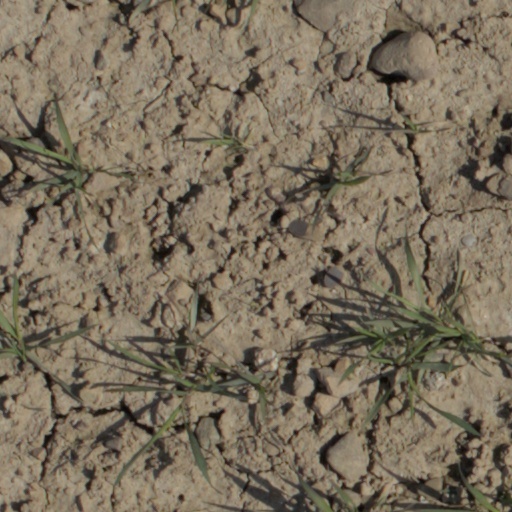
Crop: wheat